Here I Am (Air Supply song)

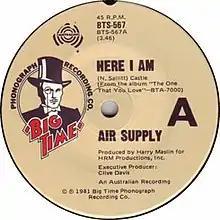
A-side label of the Australian vinyl single

"Here I Am" (also titled as "Here I Am (Just When I Thought I Was Over You)") is a song written and first recorded by Norman Saleet and released as a single in 1980 on RCA Records. It was recorded the following year by the British/Australian soft rock duo Air Supply and released as the second single from their sixth studio album "The One That You Love".